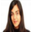
Label: woman